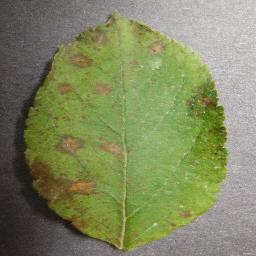
Label: Apple___Cedar_apple_rust